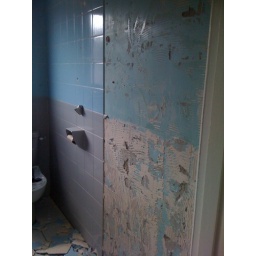
wall behind surprisingly in good nick, but OMG look at that blue and grey tile combo!